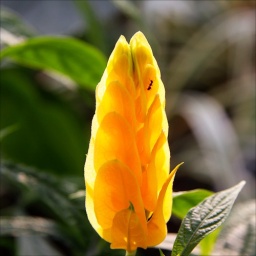
Ant at a yellow flower inside the Waterlily House of Kew Gardens in London.